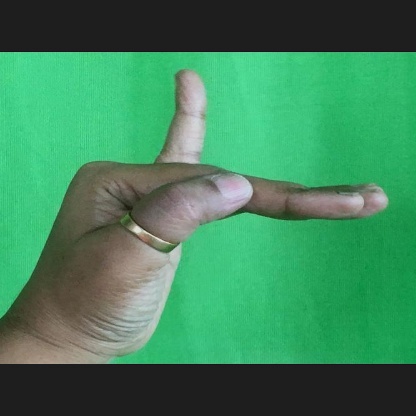
Mudra: Hamsapaksha